Triangle Universities Nuclear Laboratory

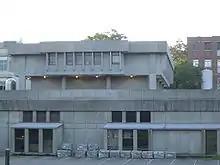
View of TUNL Lab Level

Research at TUNL is focused on nuclear physics, including studies on Fundamental symmetries, Neutrinos, Nuclear astrophysics, and Hadron structure. TUNL also conducts applied research, investigating the applications of nuclear physics to topics such as National security, Public health, and Plant physiology.